30 Leonis Minoris

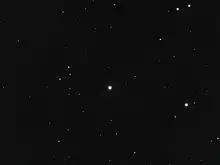
30 Leonis Minoris in optical light

30 Leonis Minoris is a single star in the northern constellation of Leo Minor. It is visible to the naked eye as a faint, white-hued point of light with an apparent visual magnitude of 4.72. The distance to this star, as estimated from parallax measurements, is 233 light years. It is drifting away from the Earth with a heliocentric radial velocity of +13.7 km/s.